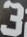
Number: 3